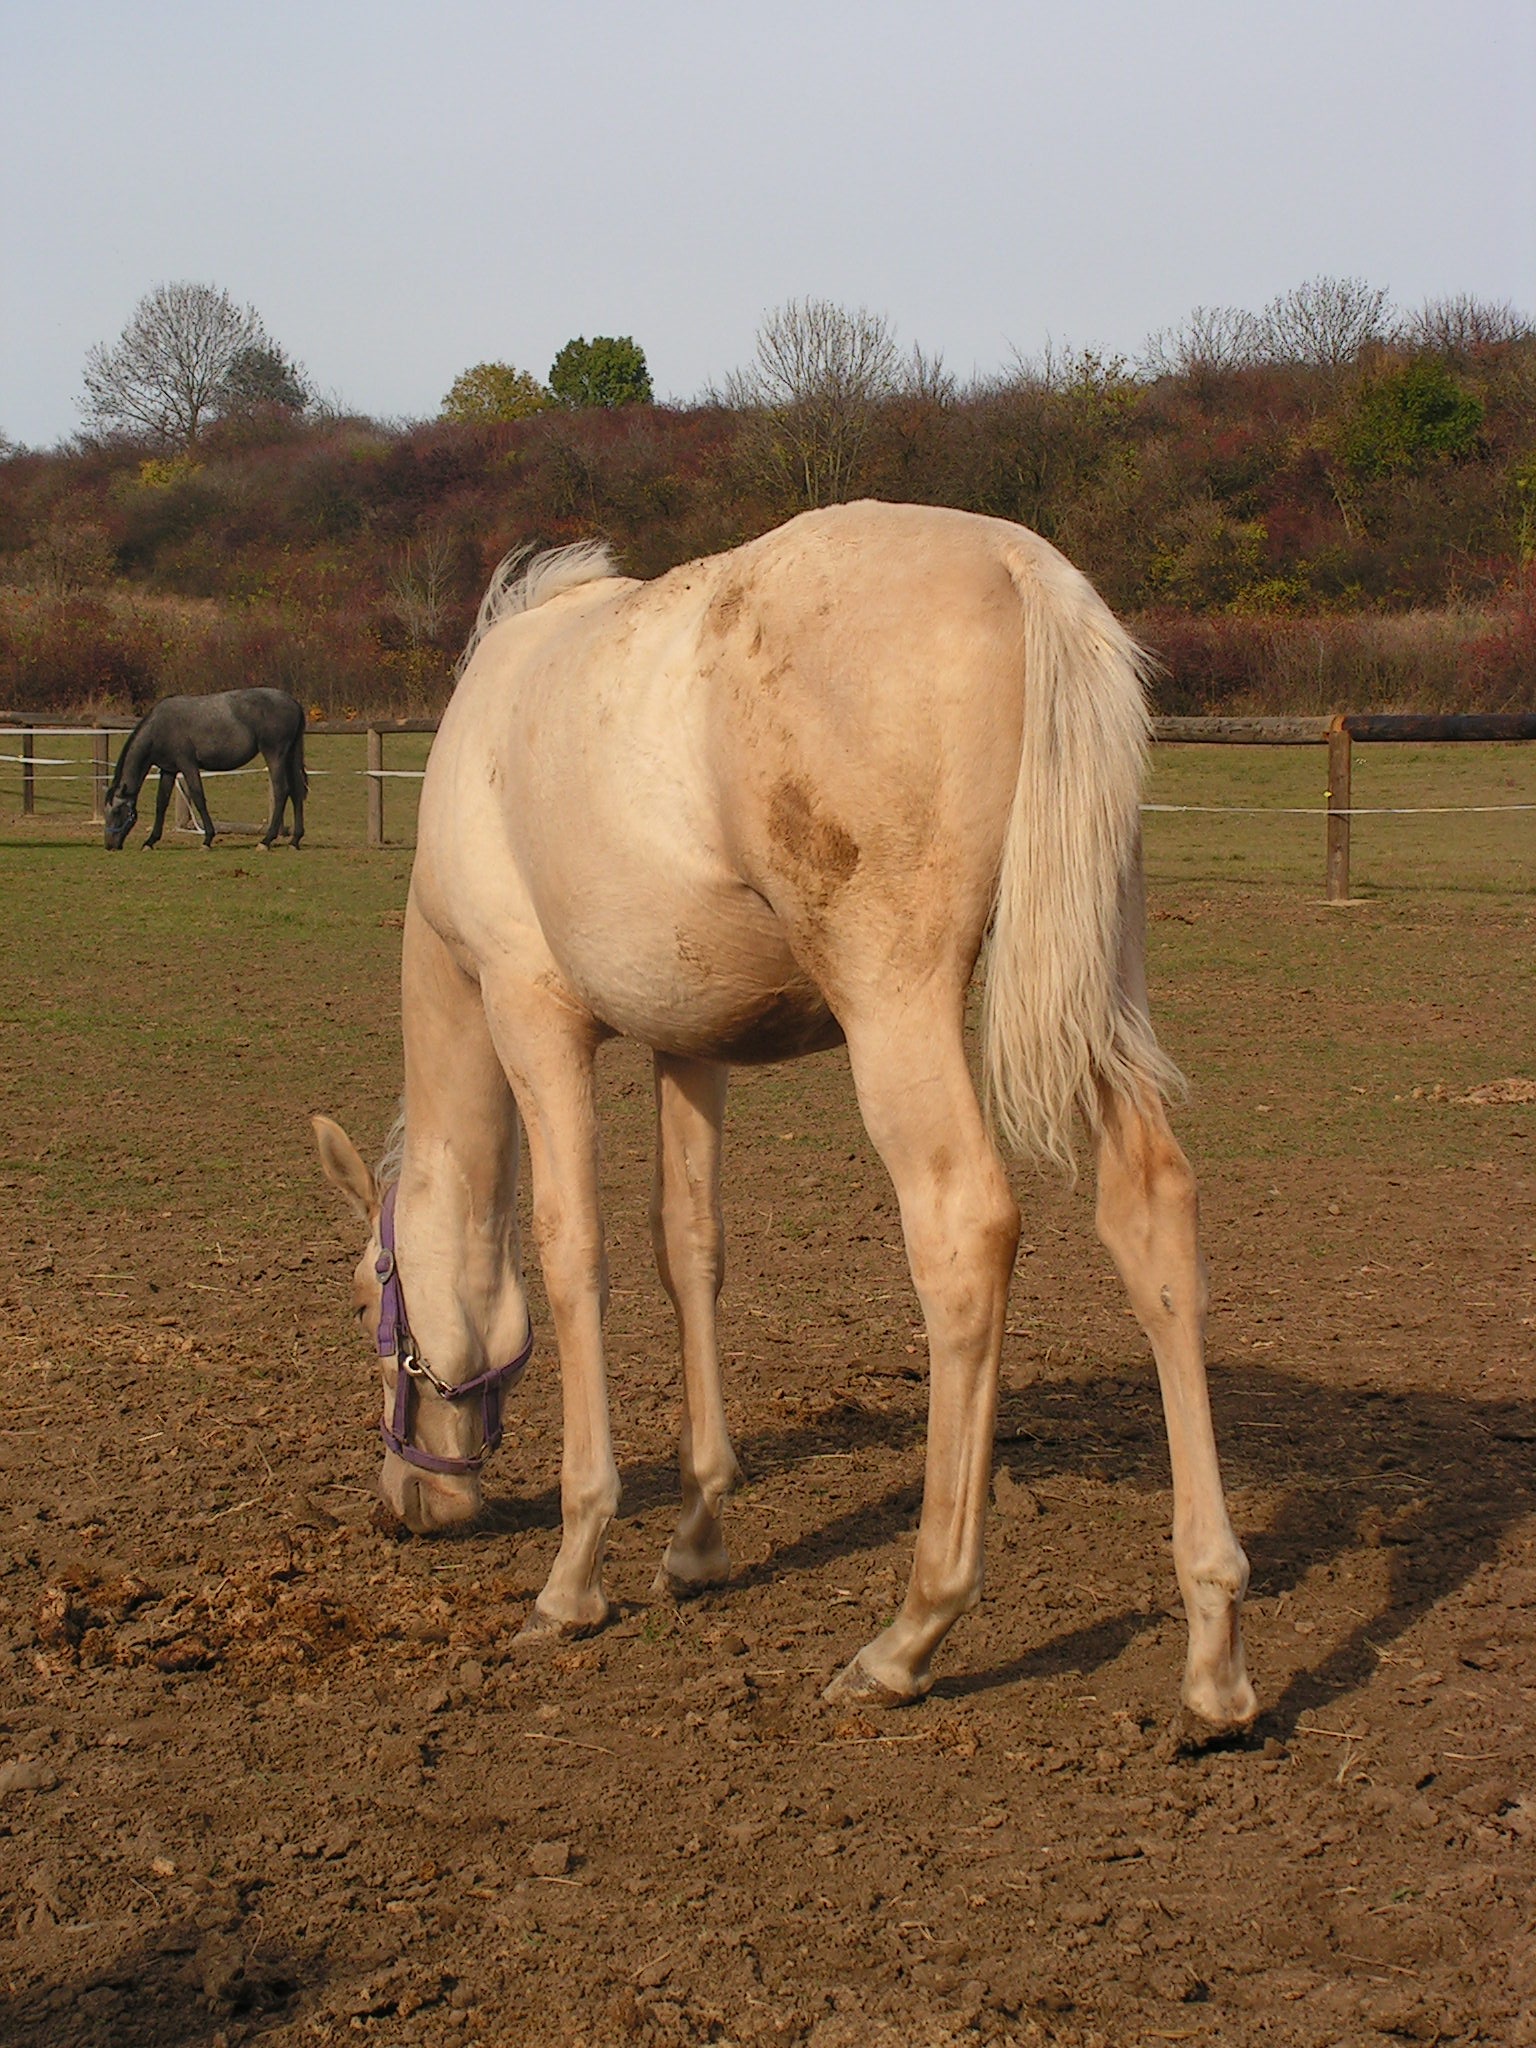
field, farm, range, wildlife, herd, pasture, grazing, horse, mammal, stallion, mane, fauna, vertebrate, mare, foal, colt, rural area, pack animal, horse like mammal, mustang horse